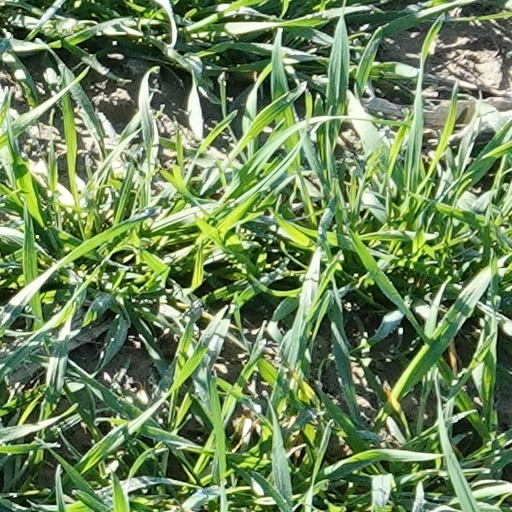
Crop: wheat